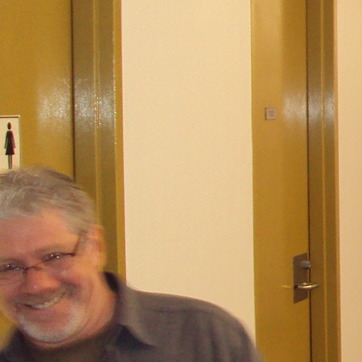
Material: painted